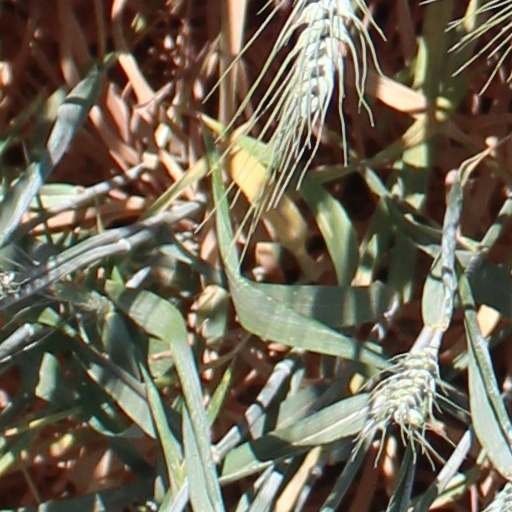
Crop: wheat